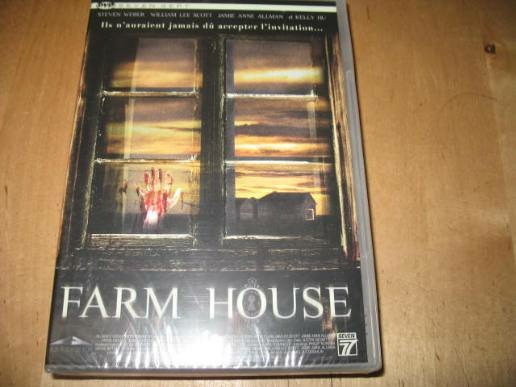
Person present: No